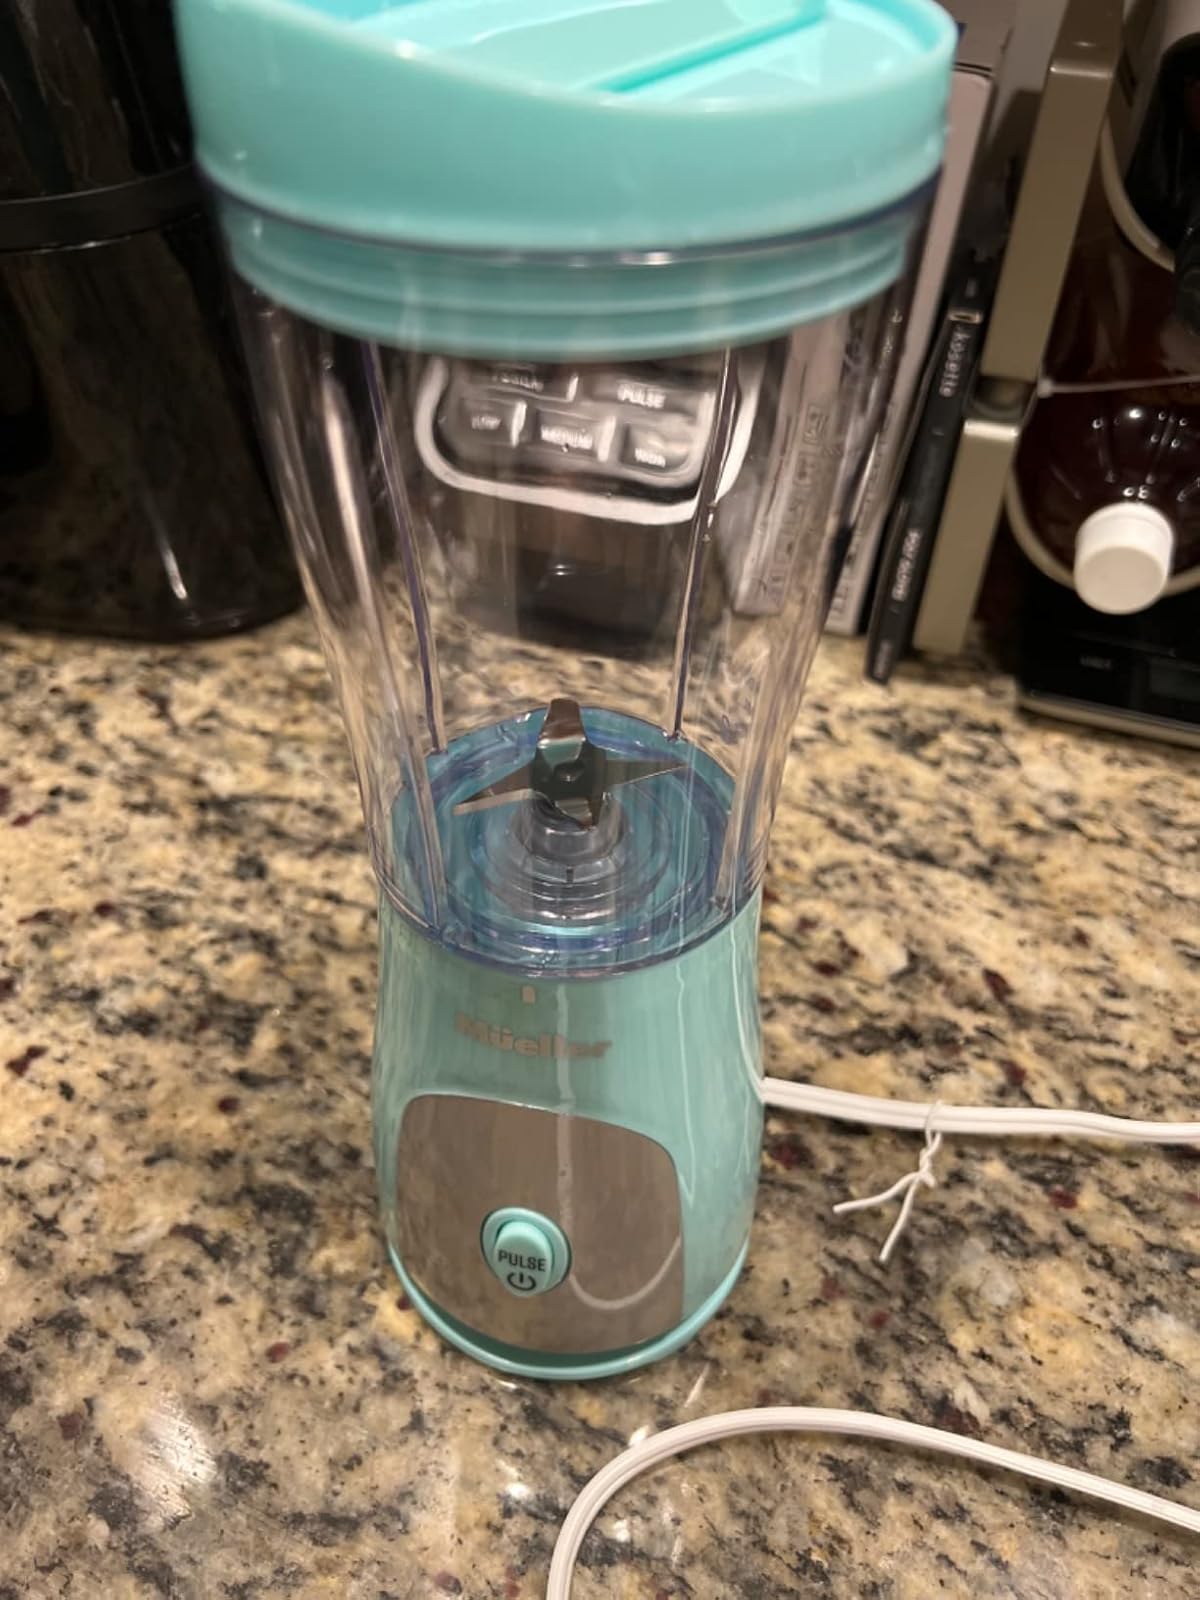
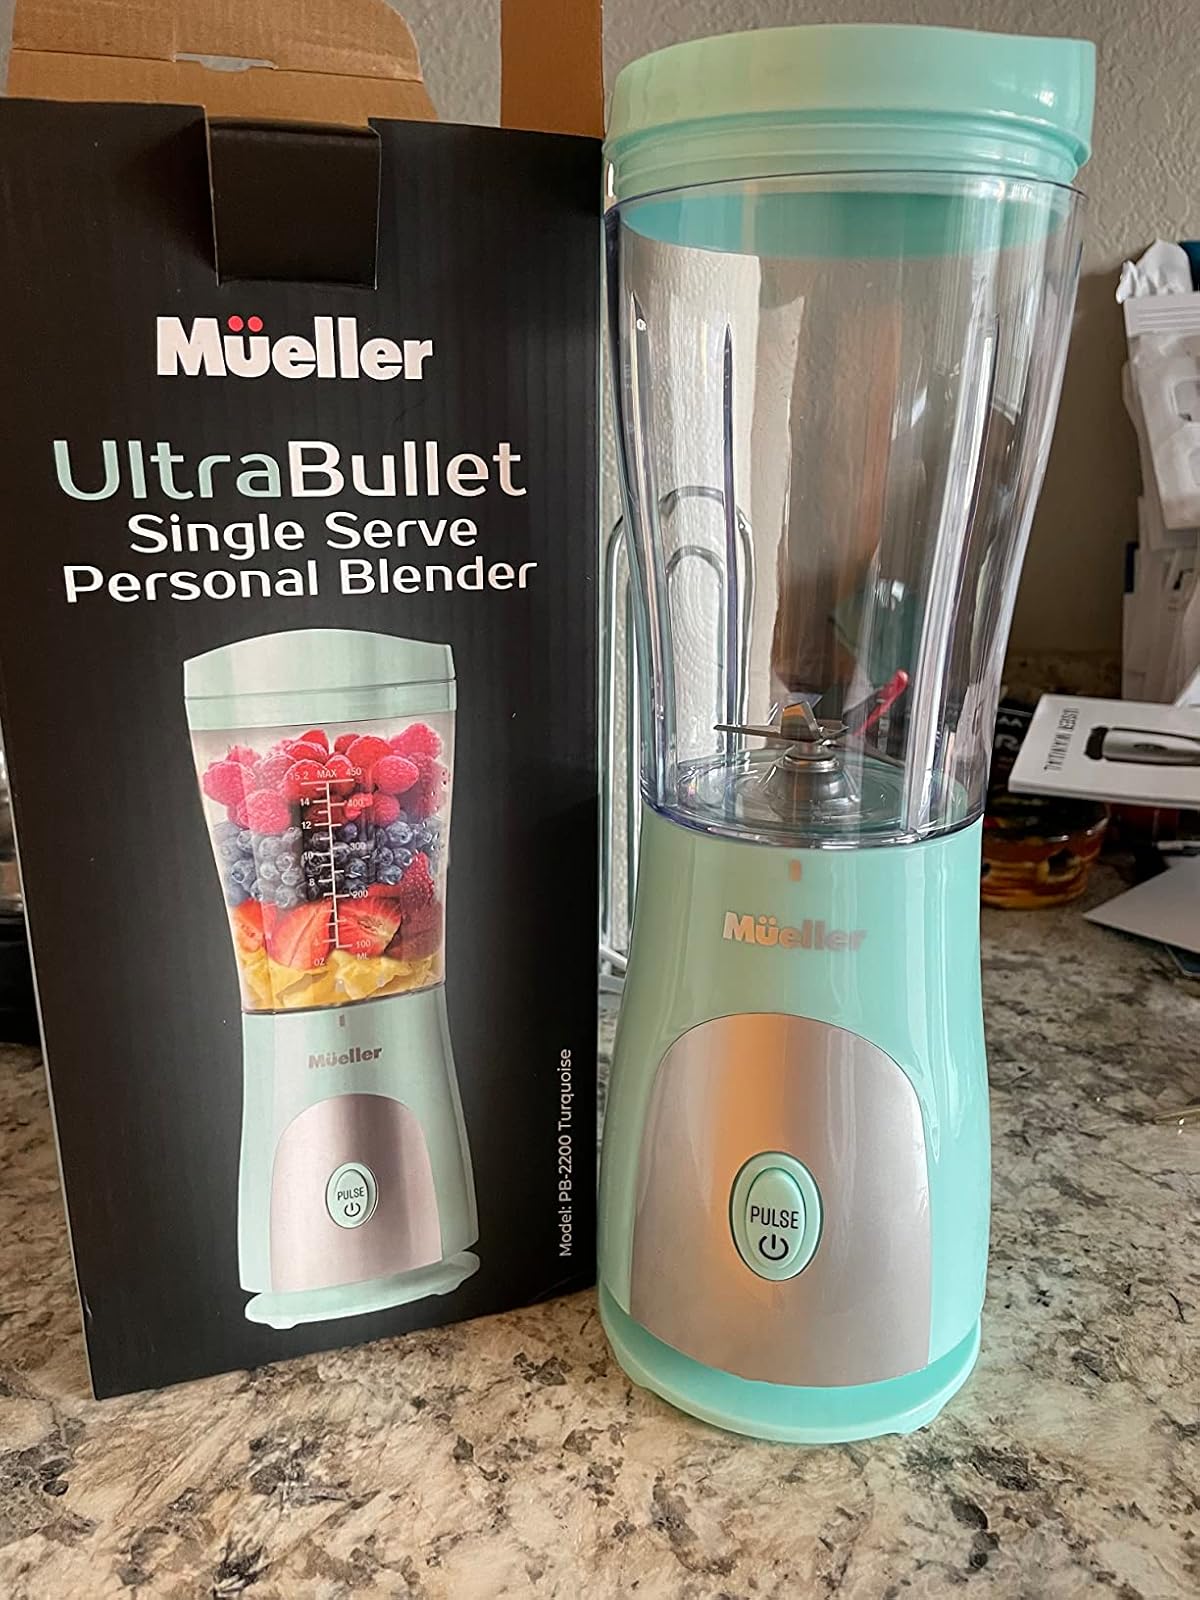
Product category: items_blender
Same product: yes